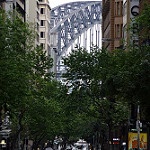
Scene: Outdoor